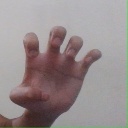
अक्षर: झ